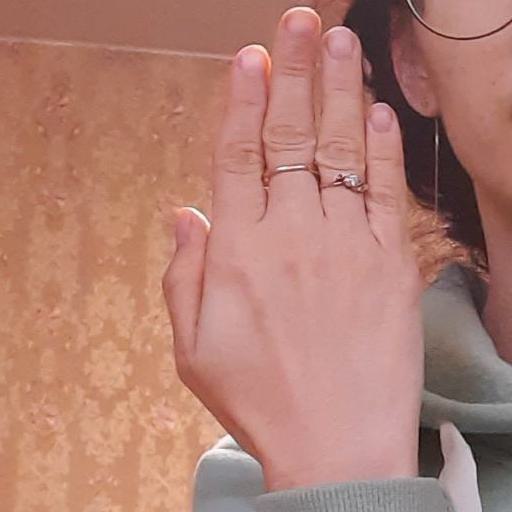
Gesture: stop_inverted